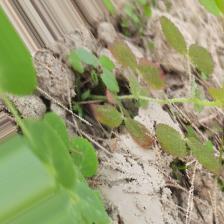
Label: Lentil Rust